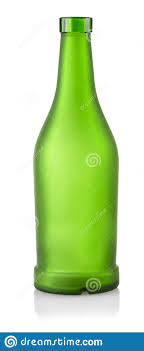
Waste category: glass